Yeezy (brand)

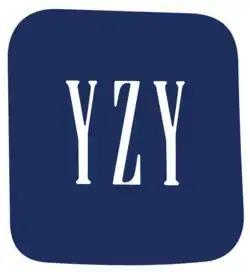
Yeezy Gap logo

Yeezy Gap (stylized as YEEZY GAP or YZY GAP) was a fashion collaboration between Yeezy and the American clothing company Gap announced in June 2020, with its first wave of clothing releasing a year later in June 2021. In January 2022 the brand announced its collaboration with luxury fashion house Balenciaga, with the first collection from that line releasing the following month. Yeezy Gap was terminated two years after its announcement in September 2022 after a series of disagreements between West and Gap executives.